Lockport, Illinois

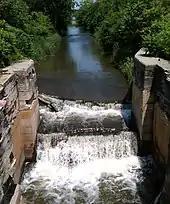
Lock #3, Lockport

Lockport has a station on Metra's Heritage Corridor, which provides weekday rush hour rail service between Joliet, and Chicago, Illinois (at Union Station). Lockport is very close to Metra's Rock Island District.